Freiburg im Breisgau

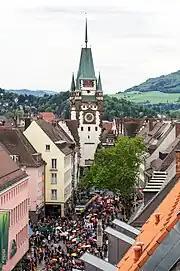
The Martinstor, one of the former town gates in Freiburg

Freiburg was heavily bombed during World War II. In May 1940, aircraft of the Luftwaffe mistakenly dropped approximately 60 bombs on Freiburg near the railway station, killing 57 people, most of them civilians and including 22 children. This was reported by the official German news agency as an attack by the Western Allies, and retaliation against them was threatened. The Freiburg police commander subsequently established that the bombs were German, but the full story was not published until many years later. On 27 November 1944, a raid by more than 300 bombers of RAF Bomber Command (Operation Tigerfish) destroyed a large portion of the city centre, with the notable exception of the "Münster", which was only lightly damaged, and houses southeast to it, . After the war, the city was rebuilt on its medieval plan.